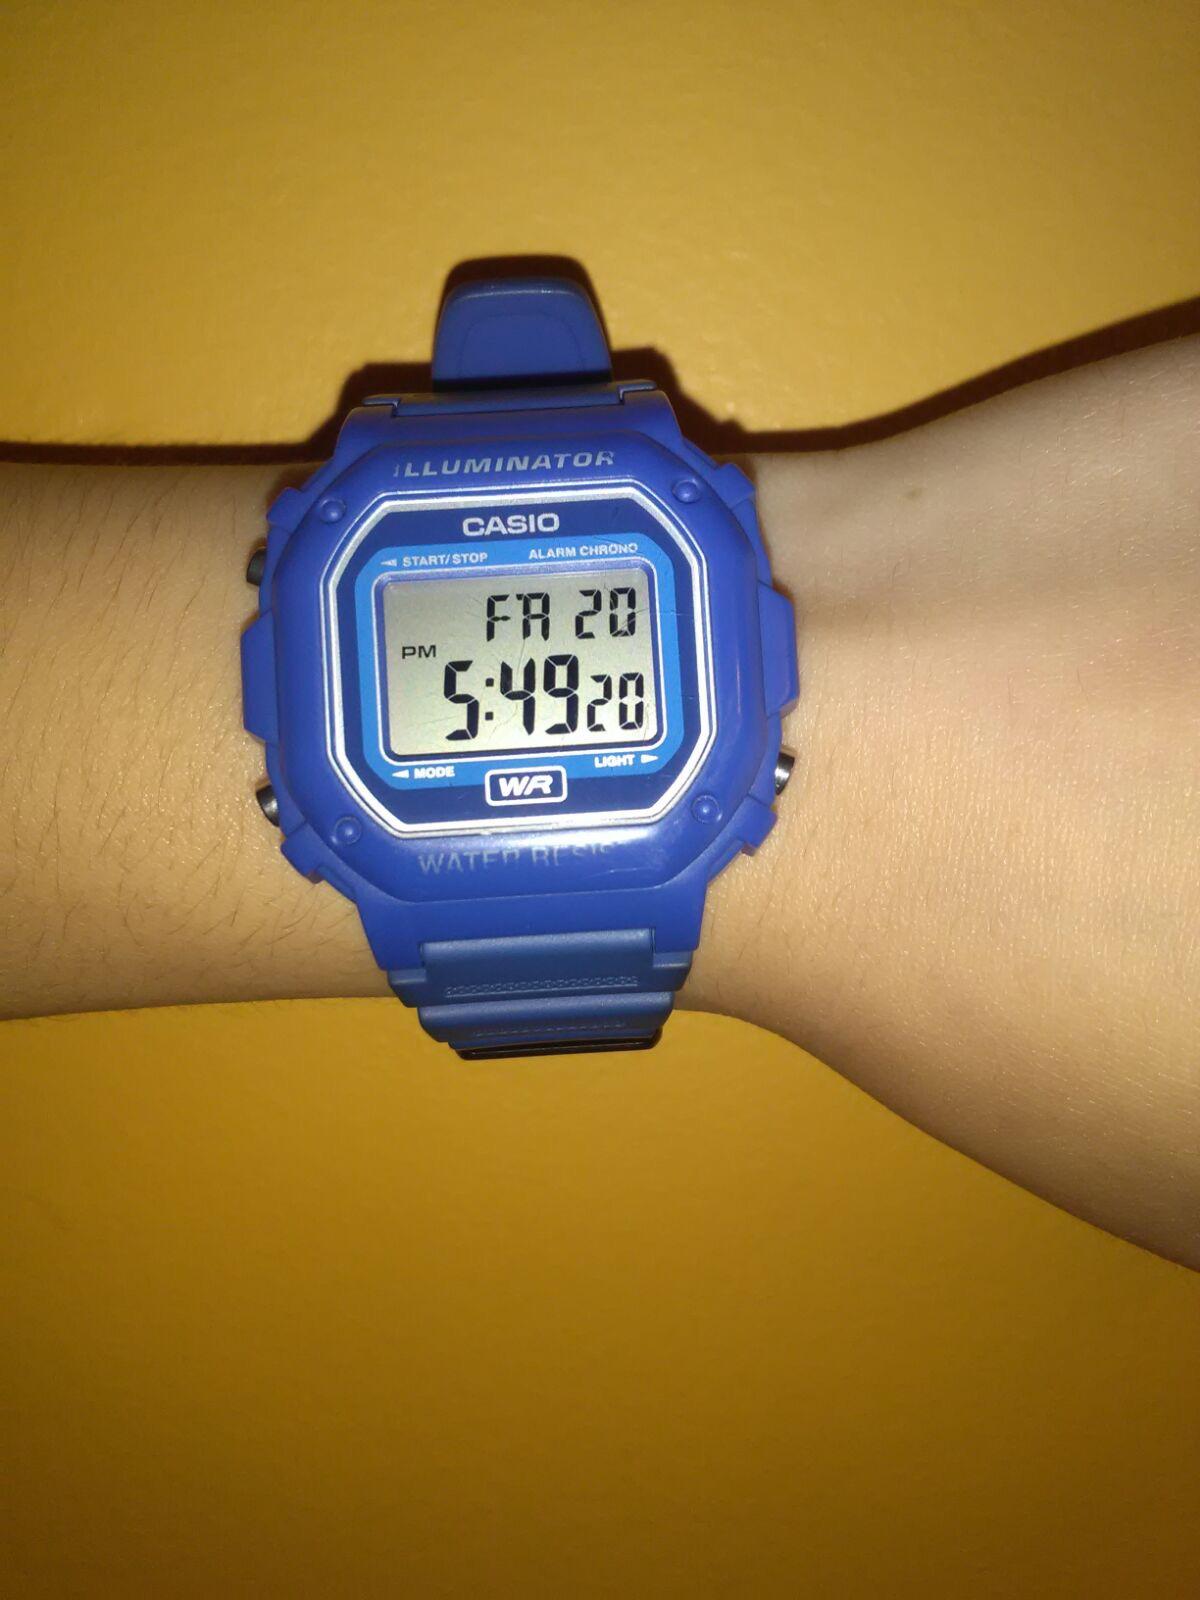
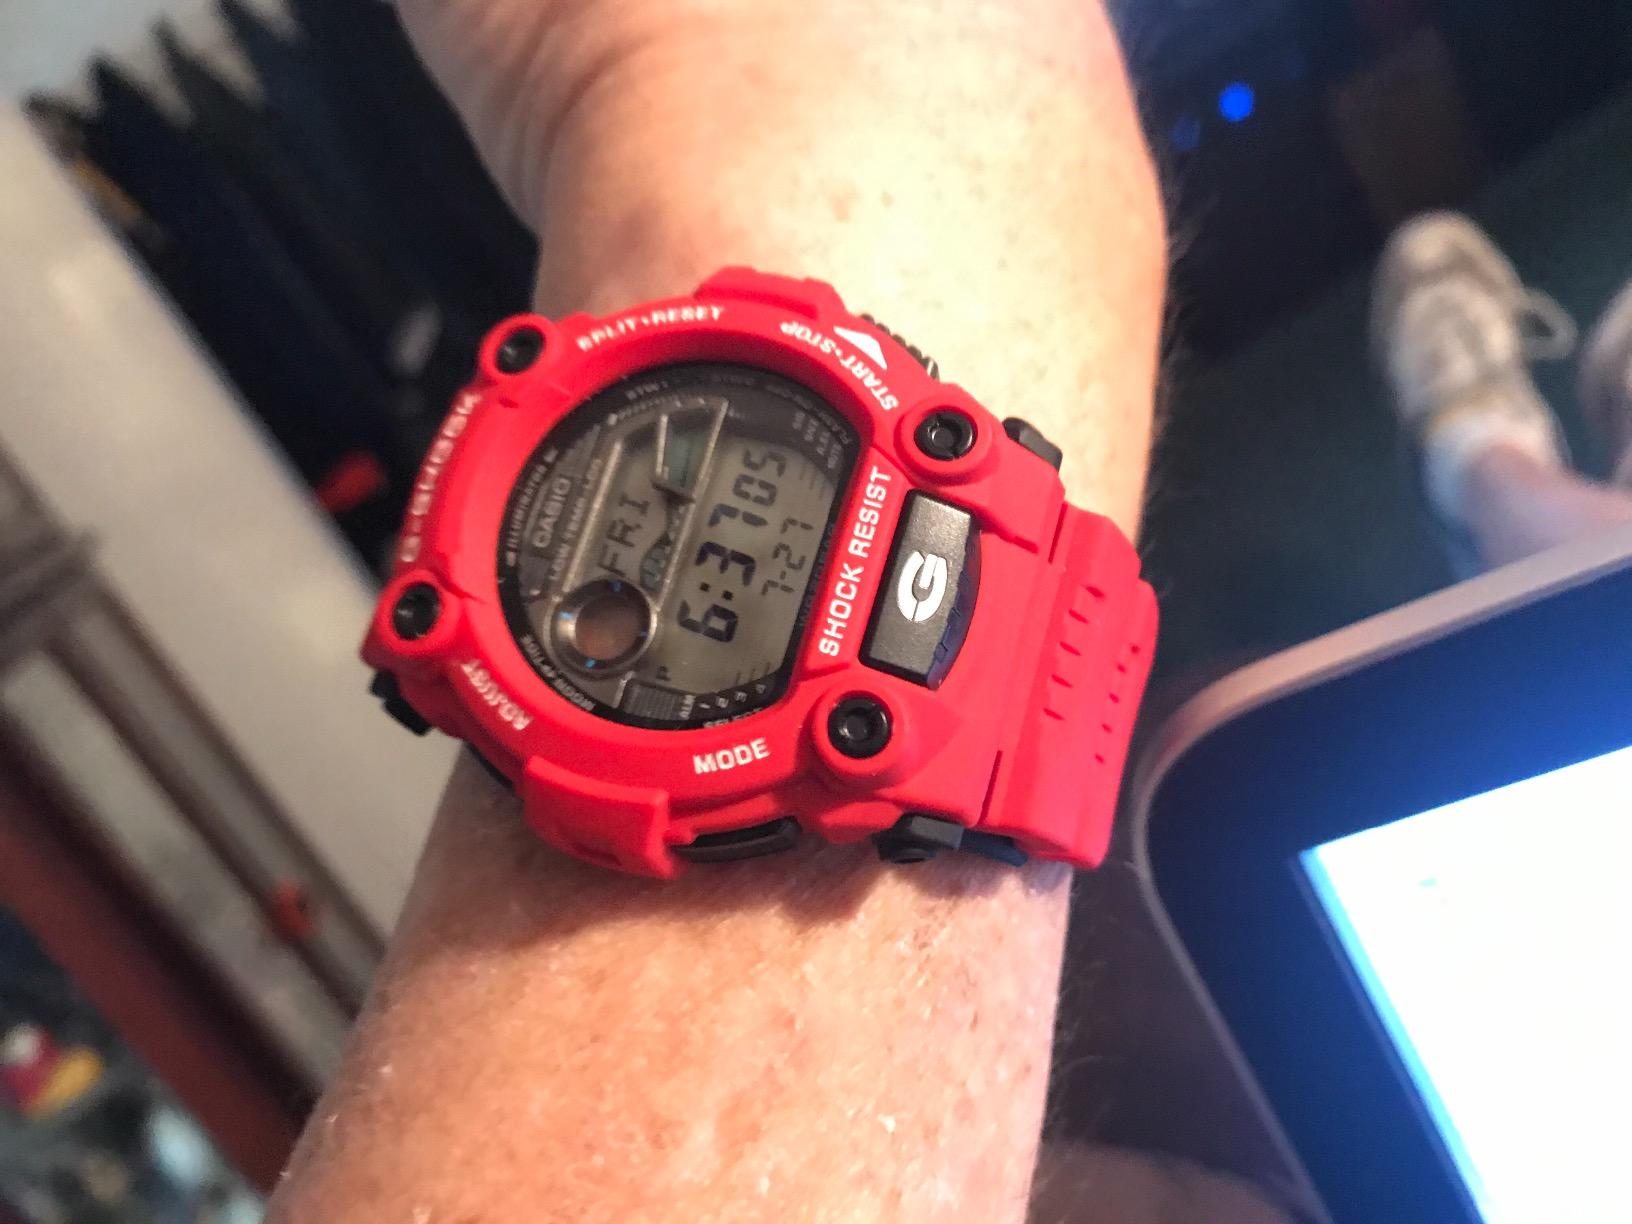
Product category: accessories_watch
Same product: no